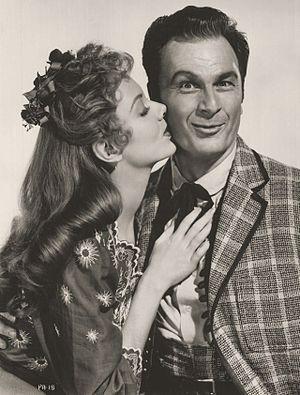
Barbara Lawrence est une actrice américaine, née Barbara Jo Lawrence le 24 février 1930 à Carnegie et morte le 13 novembre 2013 à Los Angeles.